426th Tactical Fighter Training Squadron

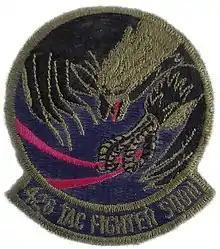
Patch worn by 426th TFTS during the early 1980s

The 426th Tactical Fighter Training Squadron is an inactive United States Air Force fighter squadron. Its last assignment was with the 405th Tactical Training Wing, being inactivated at Luke Air Force Base, Arizona, on 19 November 1990.